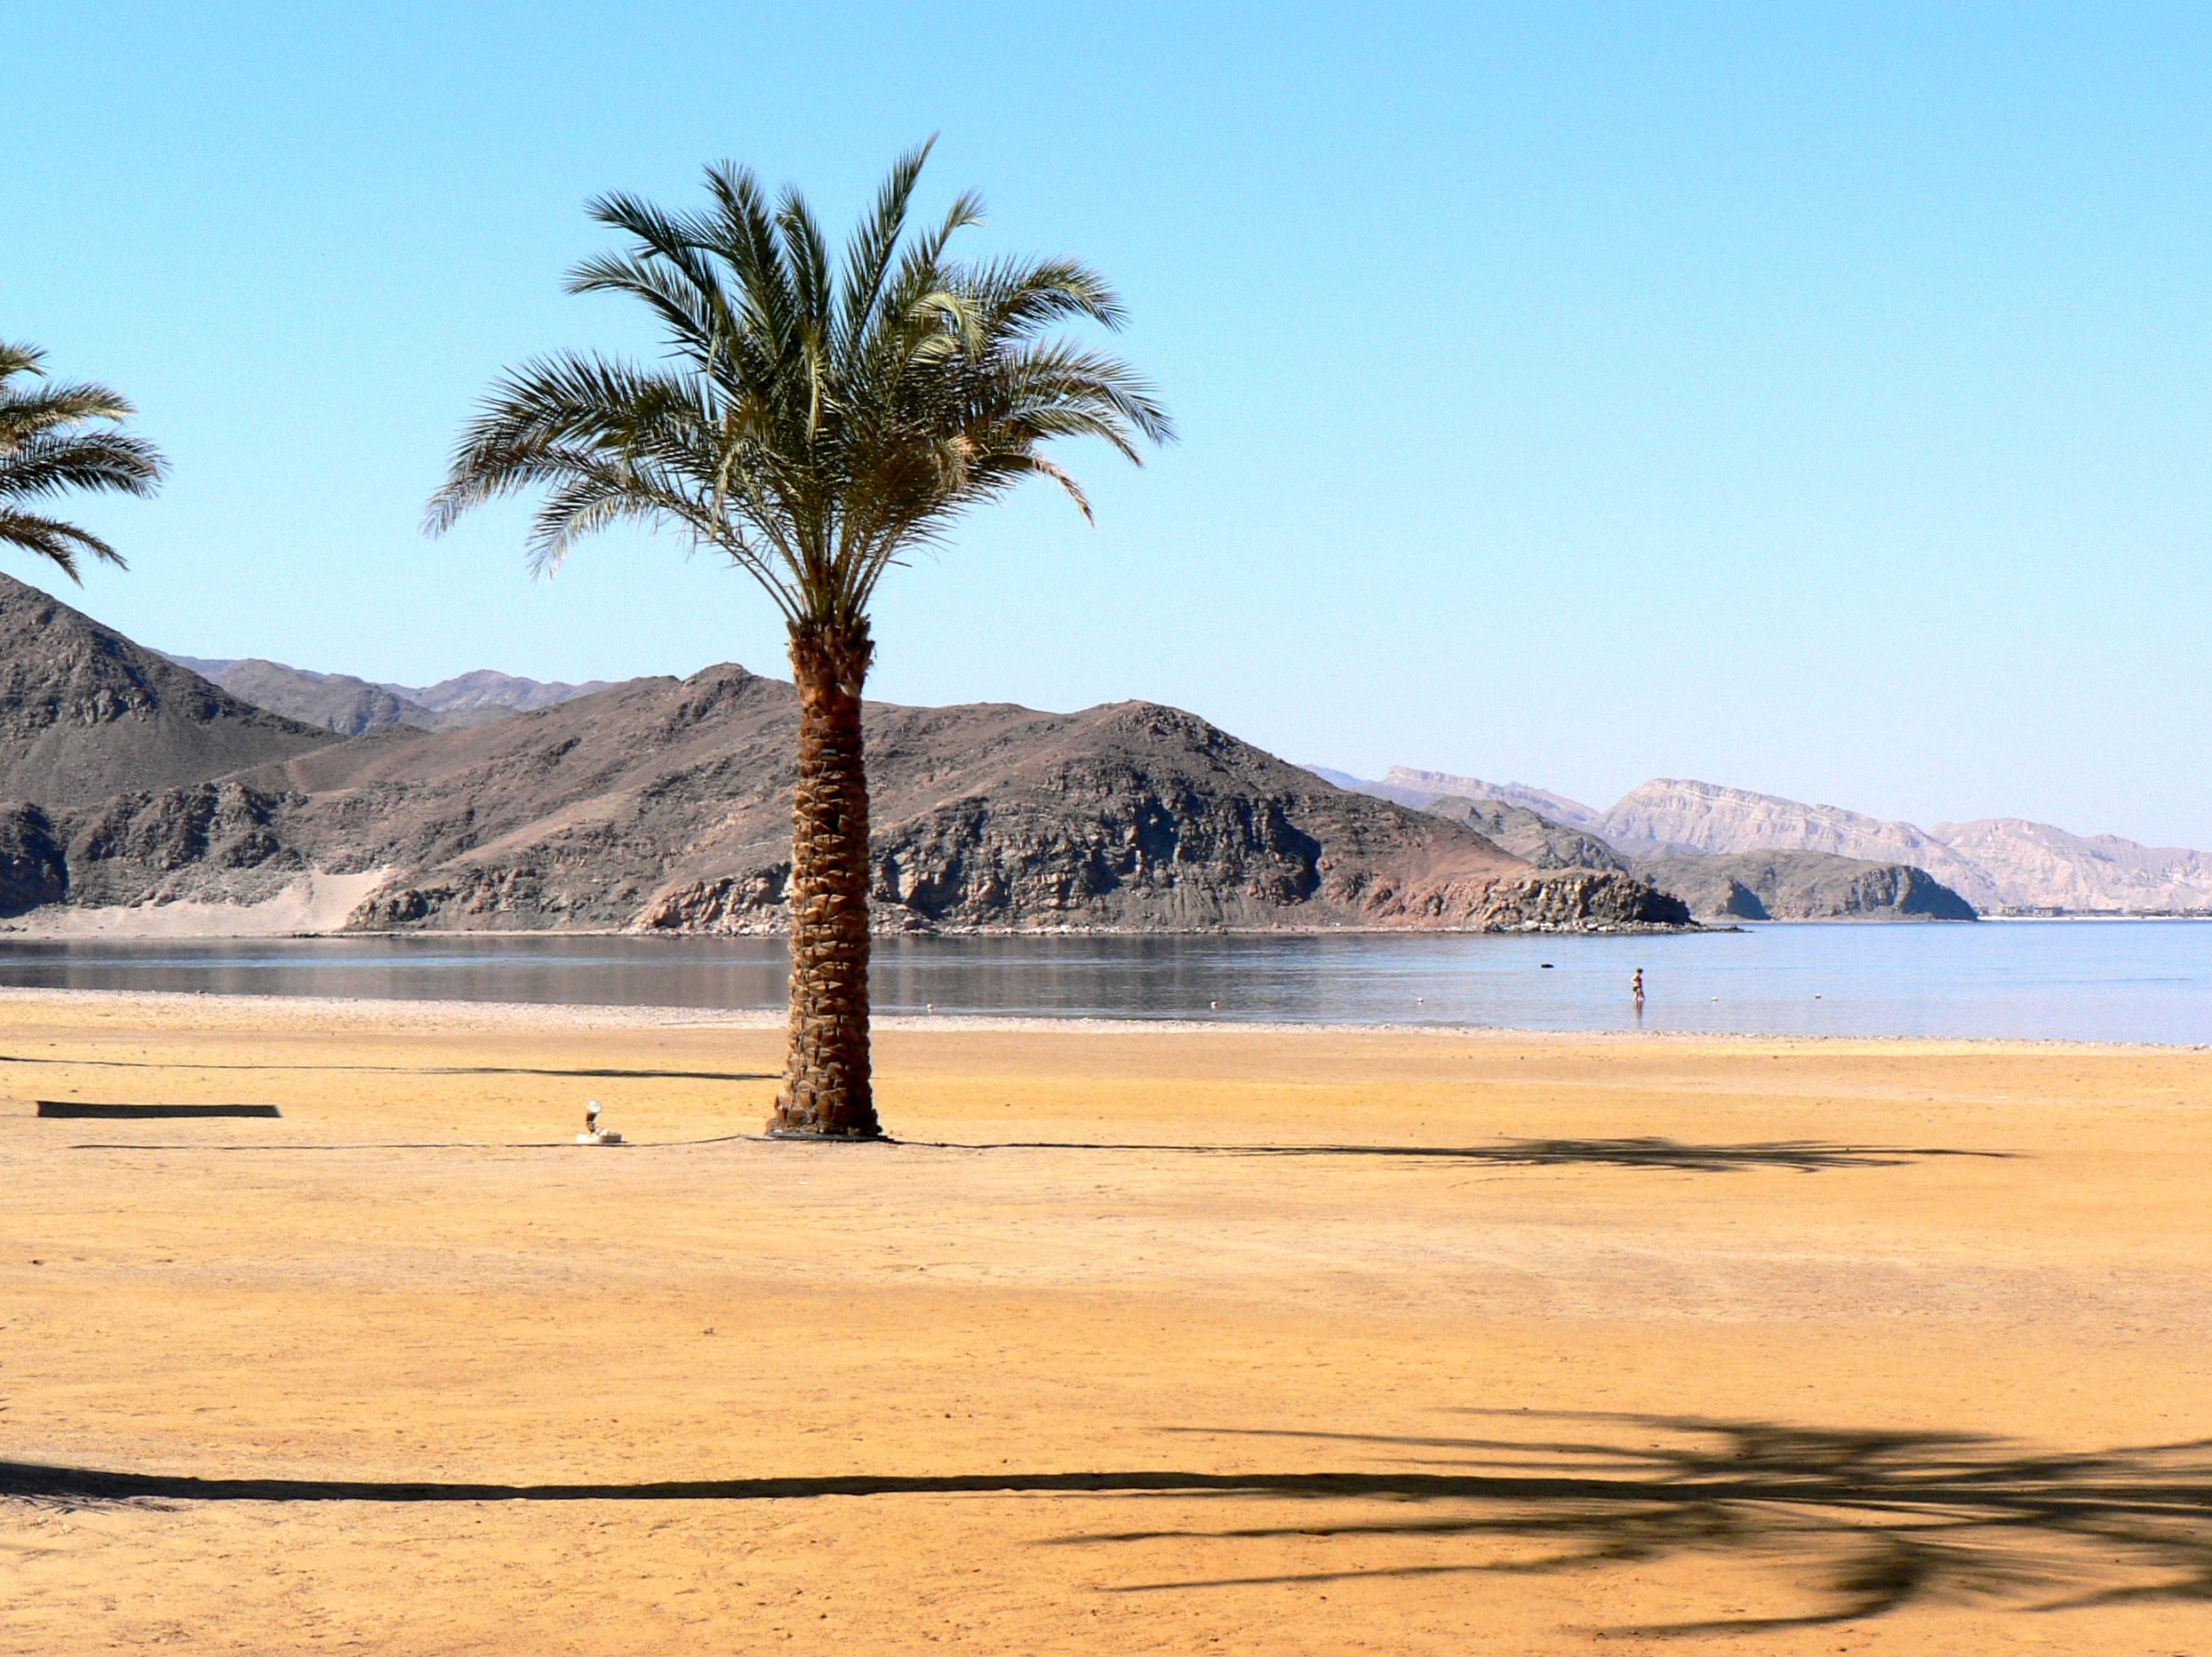
beach, landscape, sea, coast, tree, sand, ocean, horizon, desert, shore, lake, vacation, palm, bay, body of water, egypt, red sea, natural environment, aeolian landform, arecales